Furkan Korkmaz

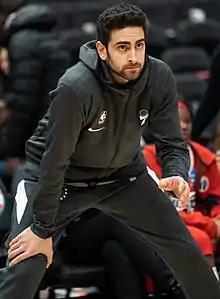
Korkmaz warms up with the Philadelphia 76ers in 2019

On July 4, 2017, Korkmaz signed with the Philadelphia 76ers. During his rookie season, he received multiple assignments to the Delaware 87ers of the NBA G League.